Water heating

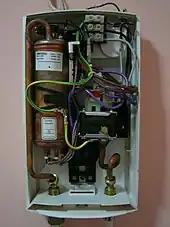
The inside of a hydraulically operated two-stage tankless heater, heated by single phase electric power. The copper tank contains heating elements with 7.2kW maximum power.

Tankless water heaters—also called instantaneous, continuous flow, inline, flash, on-demand, or instant-on water heaters—are gaining in popularity. These high-power water heaters instantly heat water as it flows through the device, and do not retain any water internally except for what is in the heat exchanger coil. Copper heat exchangers are preferred in these units because of their high thermal conductivity and ease of fabrication.